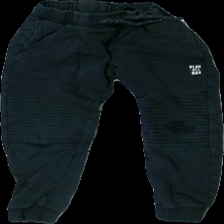
View: front
Type: Trousers
Category: Children
Brand: Lindex
Colors: Black
Material: 100% cotton
Cut: Regular
Size: 116
Season: All
Holes: Major
Damage: hole
Damage location: top center
Damage 2: hole
Damage 2 location: middle right
Damage 3: hole
Damage 3 location: middle left
Price range: <50
Recommended usage: Export
Comment: washed out